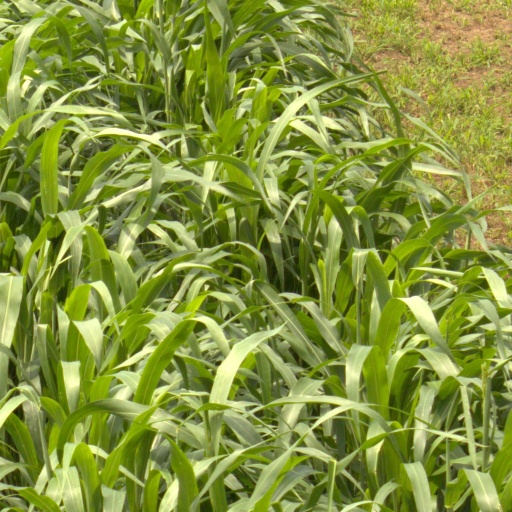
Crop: sorghum